Level 5 Motorsports

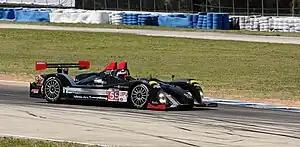
Level 5 Motorsports Oreca FLM09 at the 2010 12 Hours of Sebring.

Level 5 Motorsports also competed in the full 2010 season of the American Le Mans Series. Starting with a class win at the 12 hours of Sebring, Level 5 Motorsports won 5 of 9 races. The team won the LMPC Championship and team owner, Scott Tucker, won the Drivers Championship.